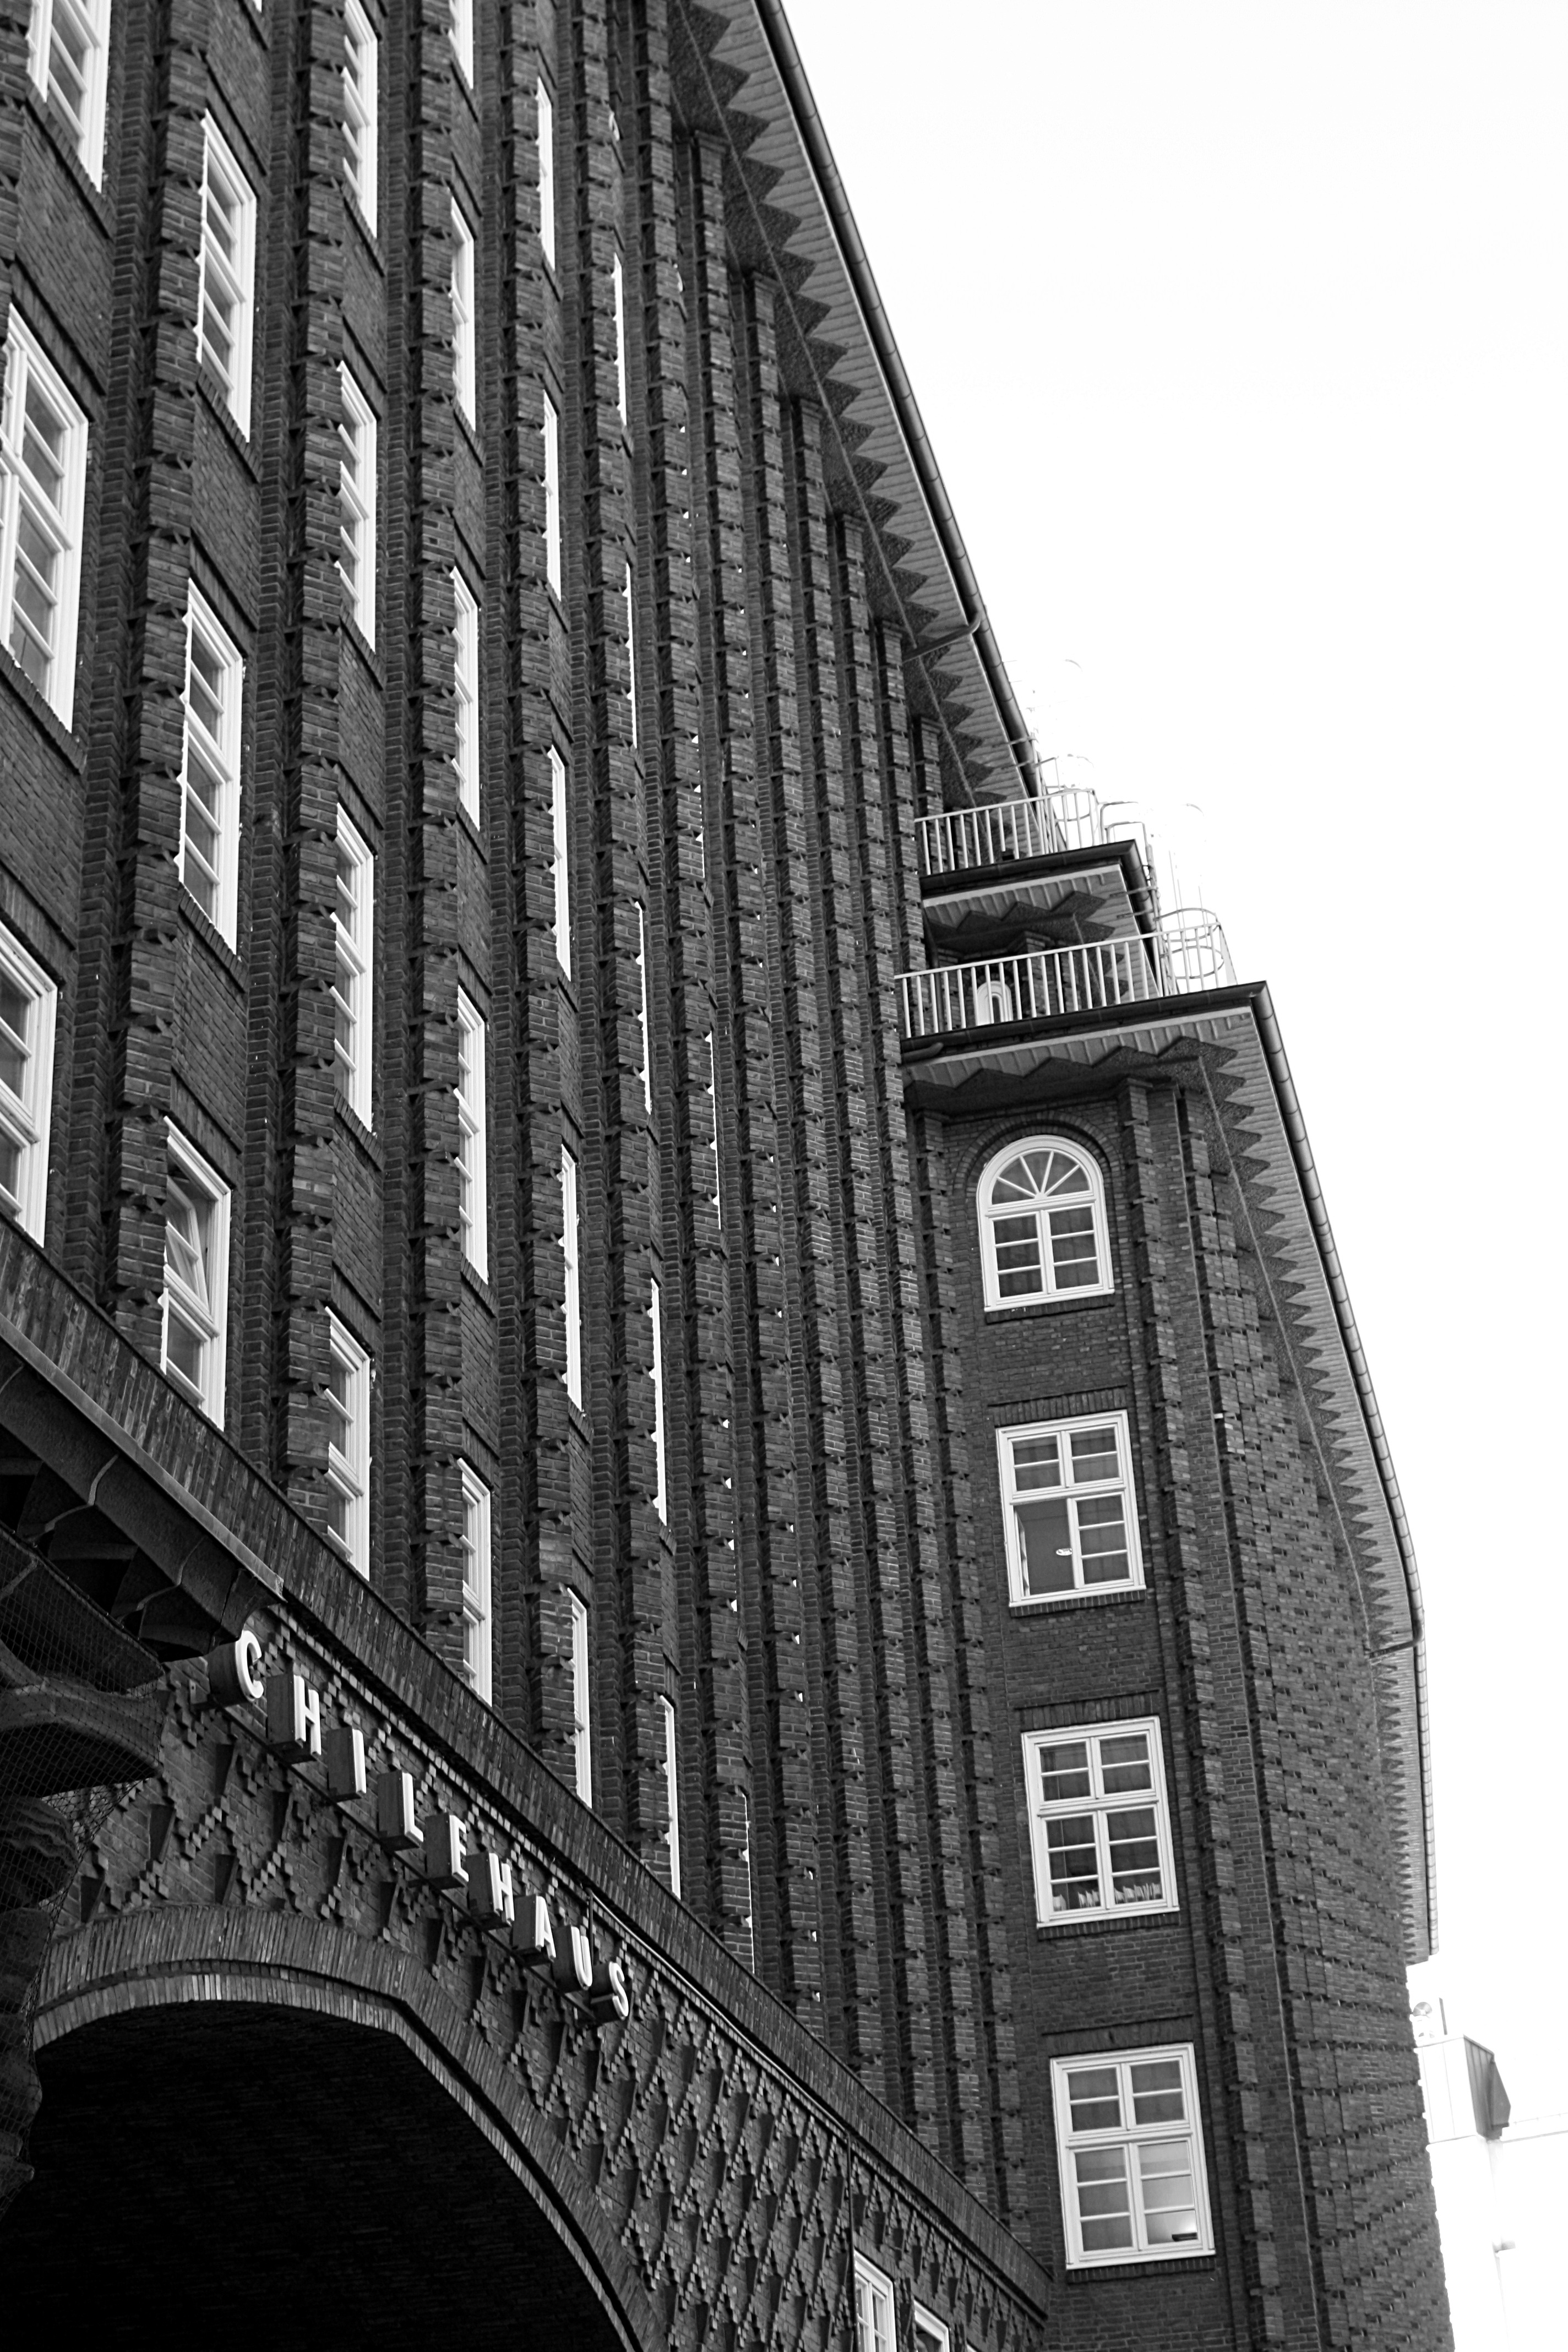
black and white, architecture, building, skyscraper, tower, landmark, facade, monochrome, tower block, symmetry, shape, hamburg, metropolis, chile house, monochrome photography